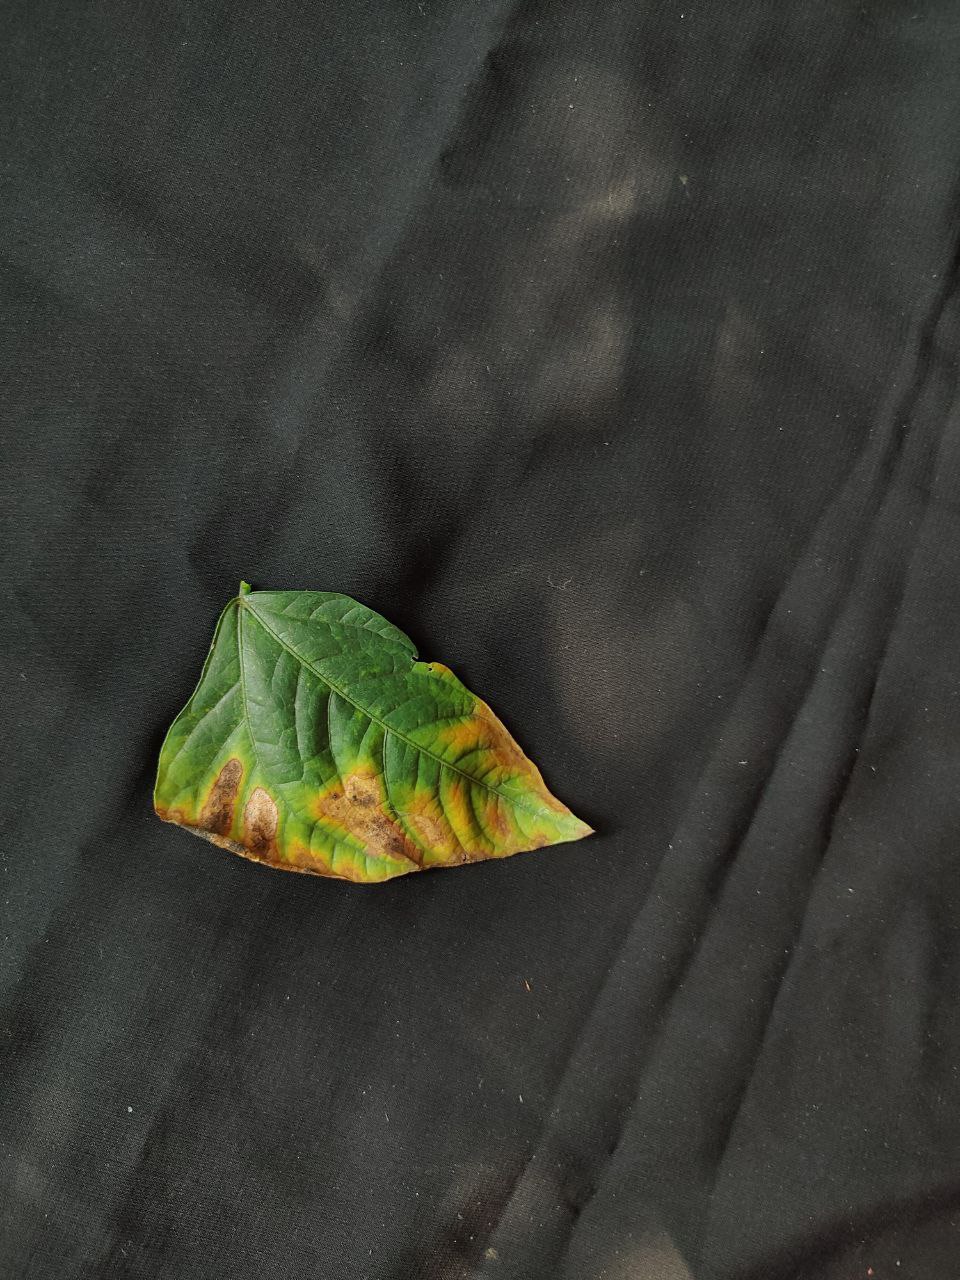
Crop: cowpea
Leaf condition: Bacterial wilt